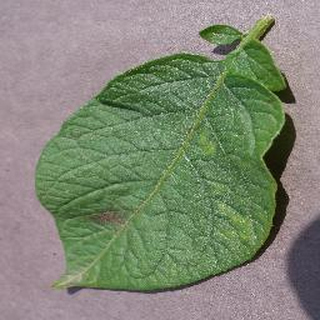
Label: potato_late_blight